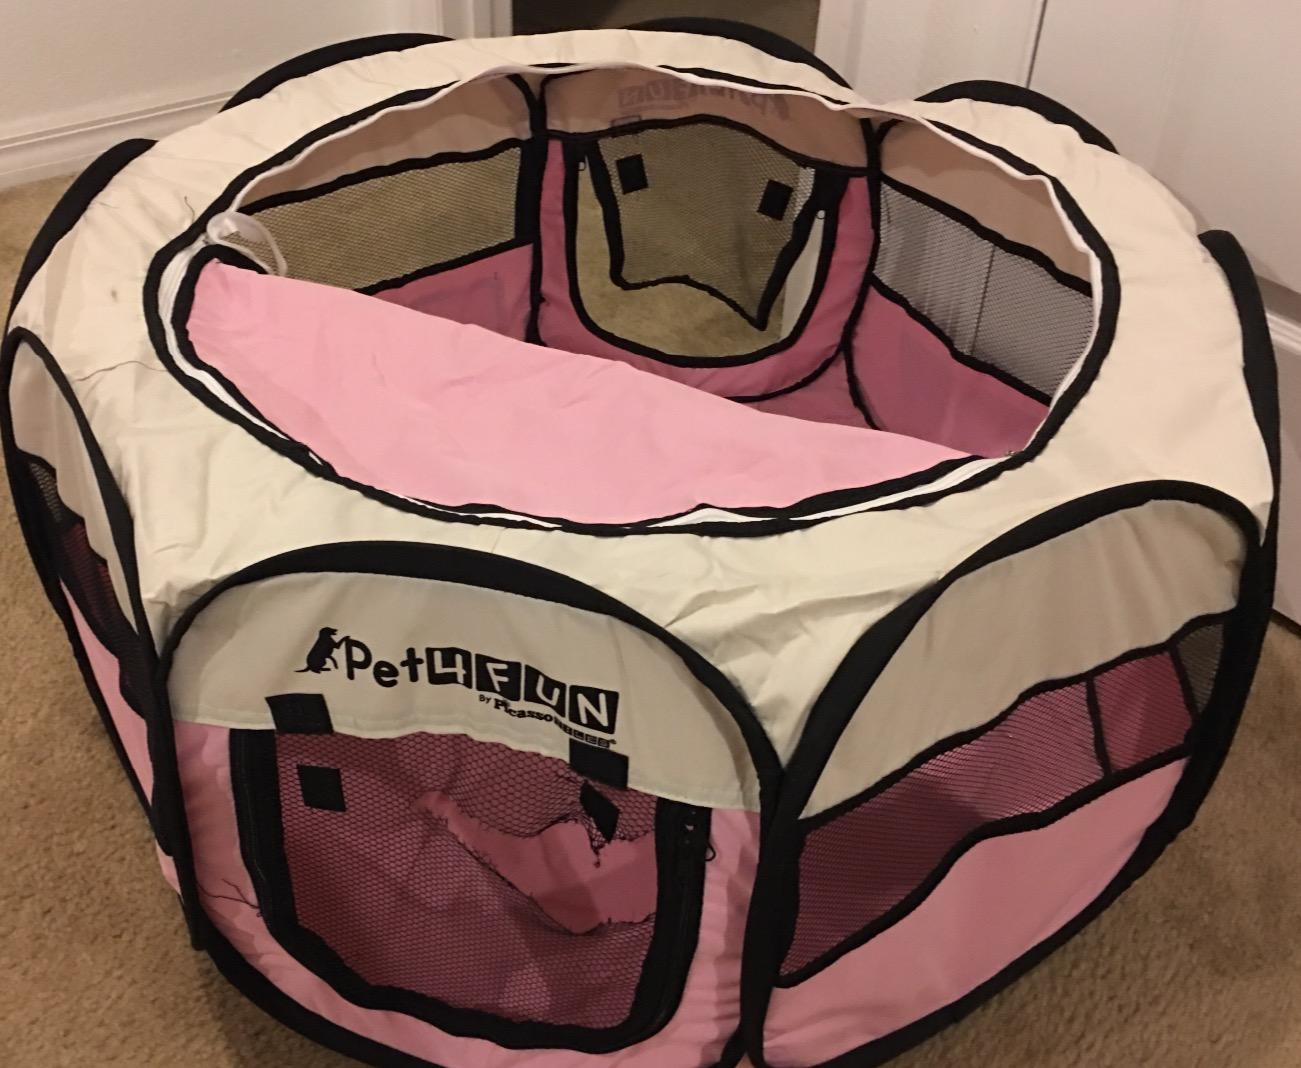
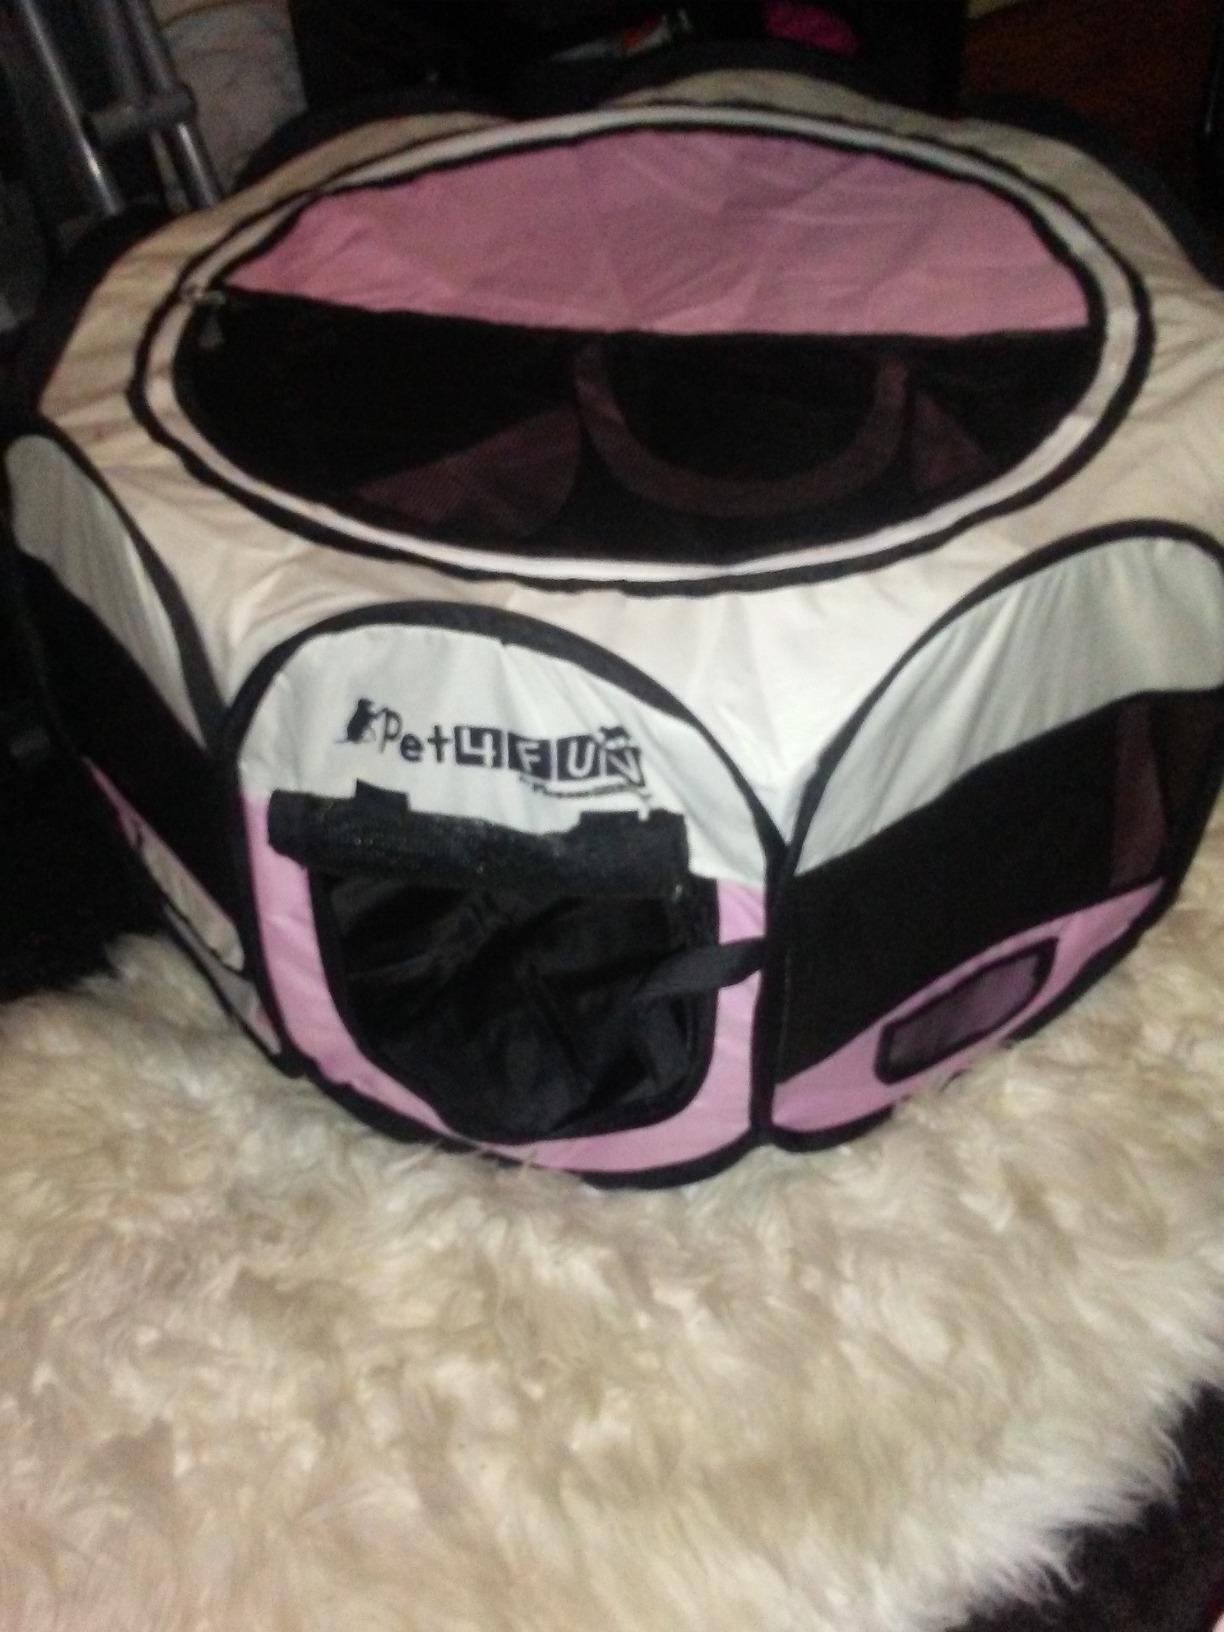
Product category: items_kennel
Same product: yes